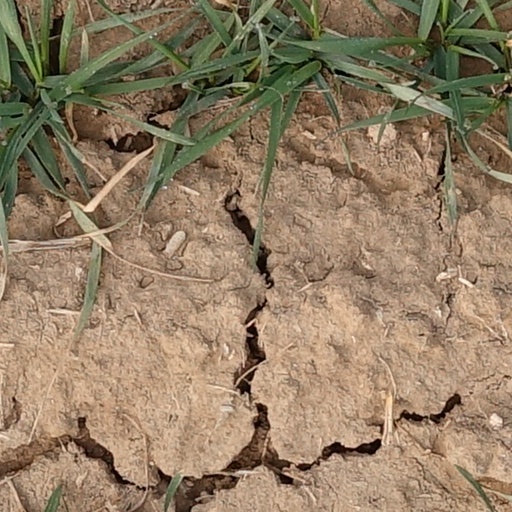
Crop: wheat